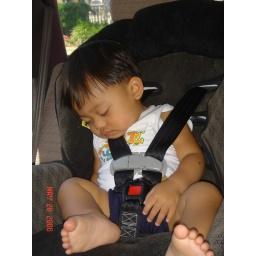
sleeping in my car seat